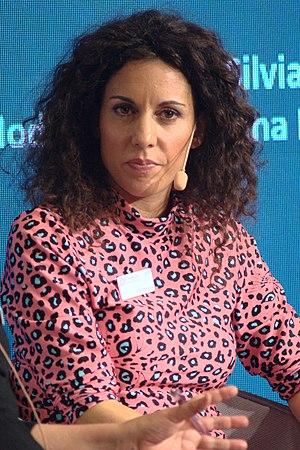
Silvia Avallone est une écrivaine et poétesse italienne contemporaine.